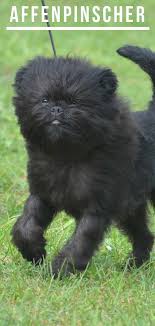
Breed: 200-n000012-affenpinscher